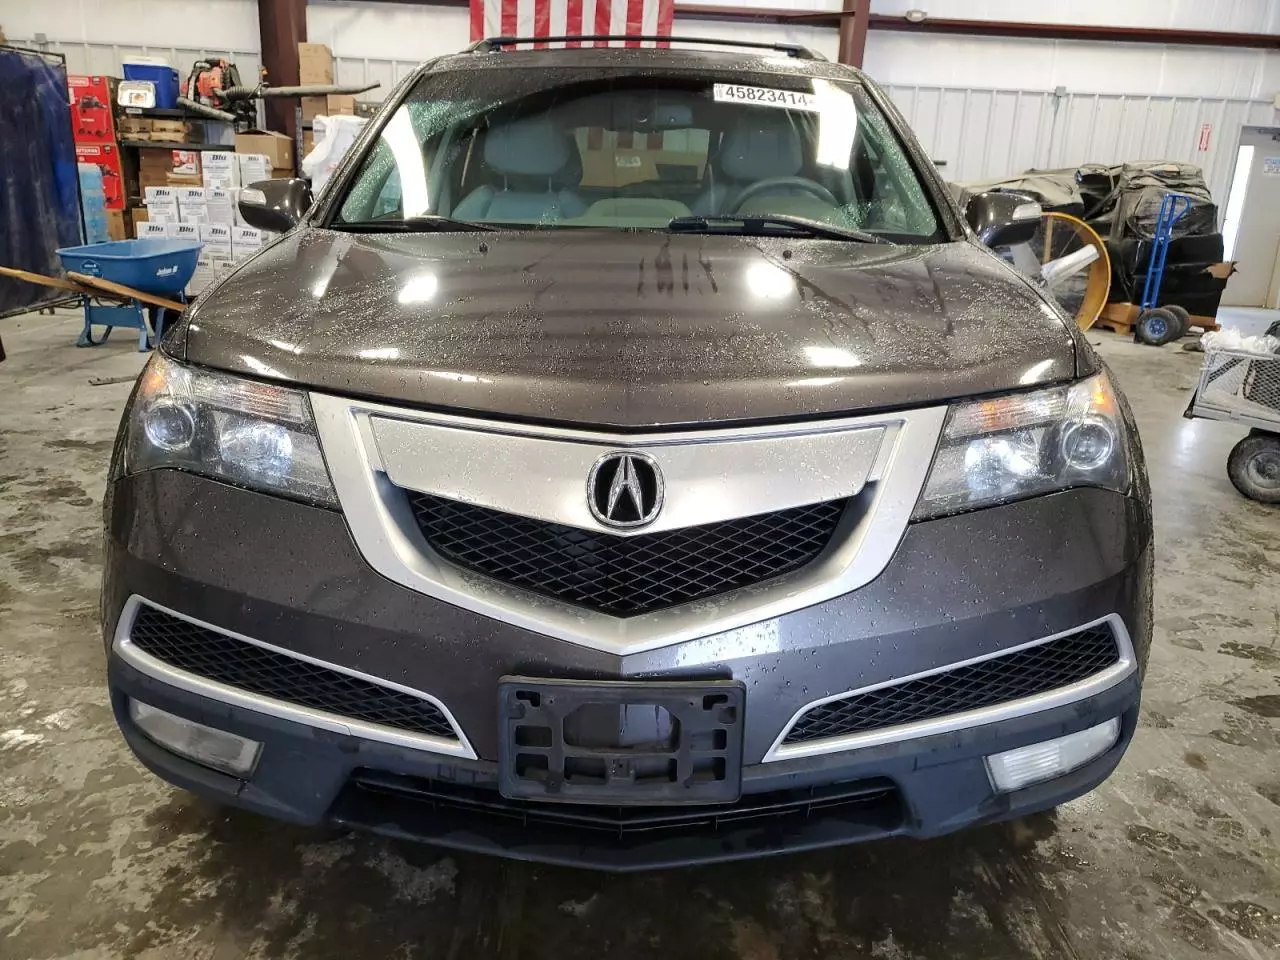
Aucun dommage détecté.
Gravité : aucun